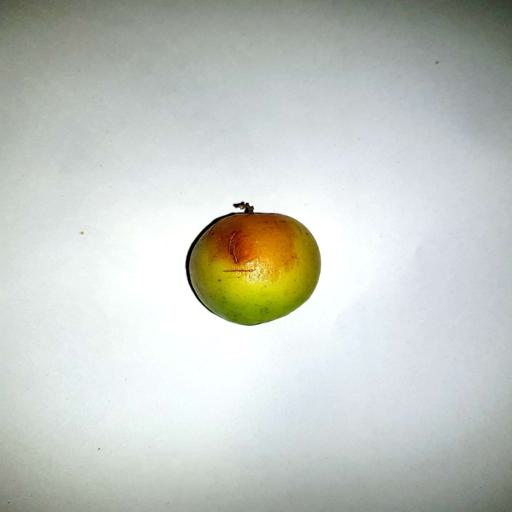
Label: bruised